Ki Sung-yueng

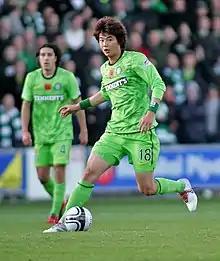
Ki playing for Celtic in 2010

Ki barely played for Celtic in the first month of season 2010–11, but came off the bench to score his first competitive goal for Celtic on 22 August 2010 with a shot from 25 yards in a 4–0 victory against St Mirren in the Scottish Premier League (SPL). By the end of October he had become a first team regular and was voted the SPL Young Player of the Month for October 2010. However, on 30 October 2010, Ki found himself the recipient of apparent racist abuse during a league match away at St Johnstone. A section of the St Johnstone support were heard making barking noises – "woofing" – at Ki as he took a corner kick. Chants of "Who ate all the dogs?" were also heard from the home fans throughout the match.